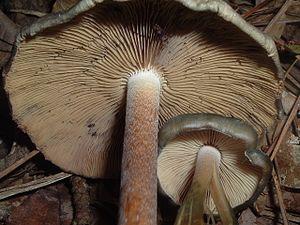
Seeking the Magic Mushroom, en français A la recherche du champignon magique, est un article à mi-chemin entre l'album de photographies et l'essai écrit par le mycologue amateur Robert Gordon Wasson et publié en 1957 dans Life. Il y décrit son expérience d'ingestion de la psilocybine en 1955 lors d'un rituel mazatèque à Oaxaca de Juárez. Il fut l'un des premiers Occidentaux à participer à ce type de cérémonie et à en décrire les effets psychoatifs